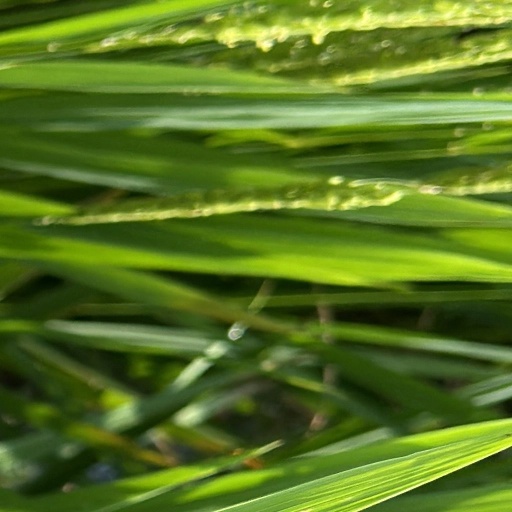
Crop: rice